Shimazu Yoshihisa

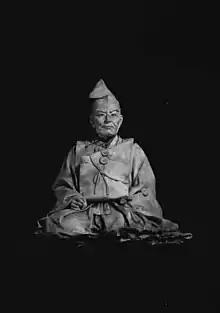
Statue of Yoshihisa

was a powerful "daimyō" and the 16th Chief of Shimazu clan of Satsuma Province, the eldest son of Shimazu Takahisa. He was renowned as a great general, who managed to subjugate Kyushu through the deft maneuvering of his three brothers. Eventually, in 1585, Yoshihisa seceded control of the entire Kyushu region.